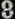
Number: 8